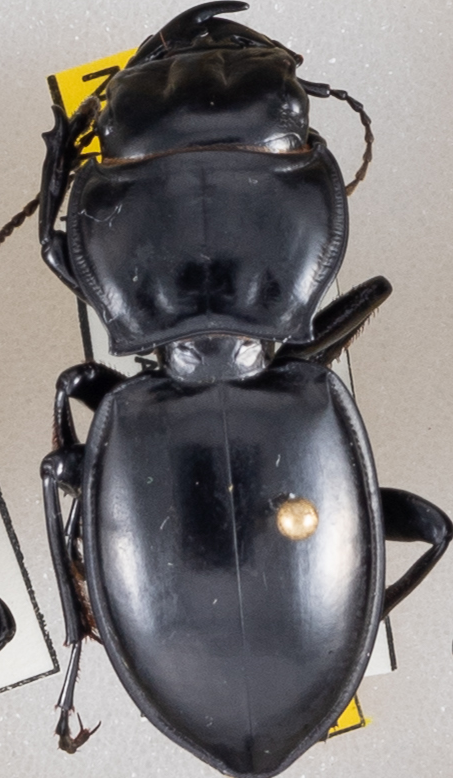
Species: Pasimachus californicus
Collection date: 2022-09-21
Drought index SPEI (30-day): -0.402
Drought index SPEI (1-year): -2.09
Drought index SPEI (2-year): -1.13